Josephine Terlecki

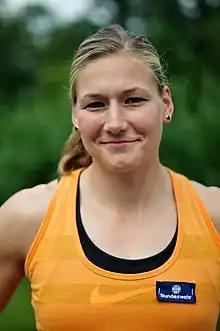
Terlecki in 2012

Josephine Terlecki (born 17 February 1986) is a German shot putter. She qualified for the 2012 Summer Olympics but failed to progress from the qualifying round.